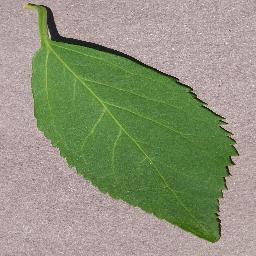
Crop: cherry
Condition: (including_sour)_healthy